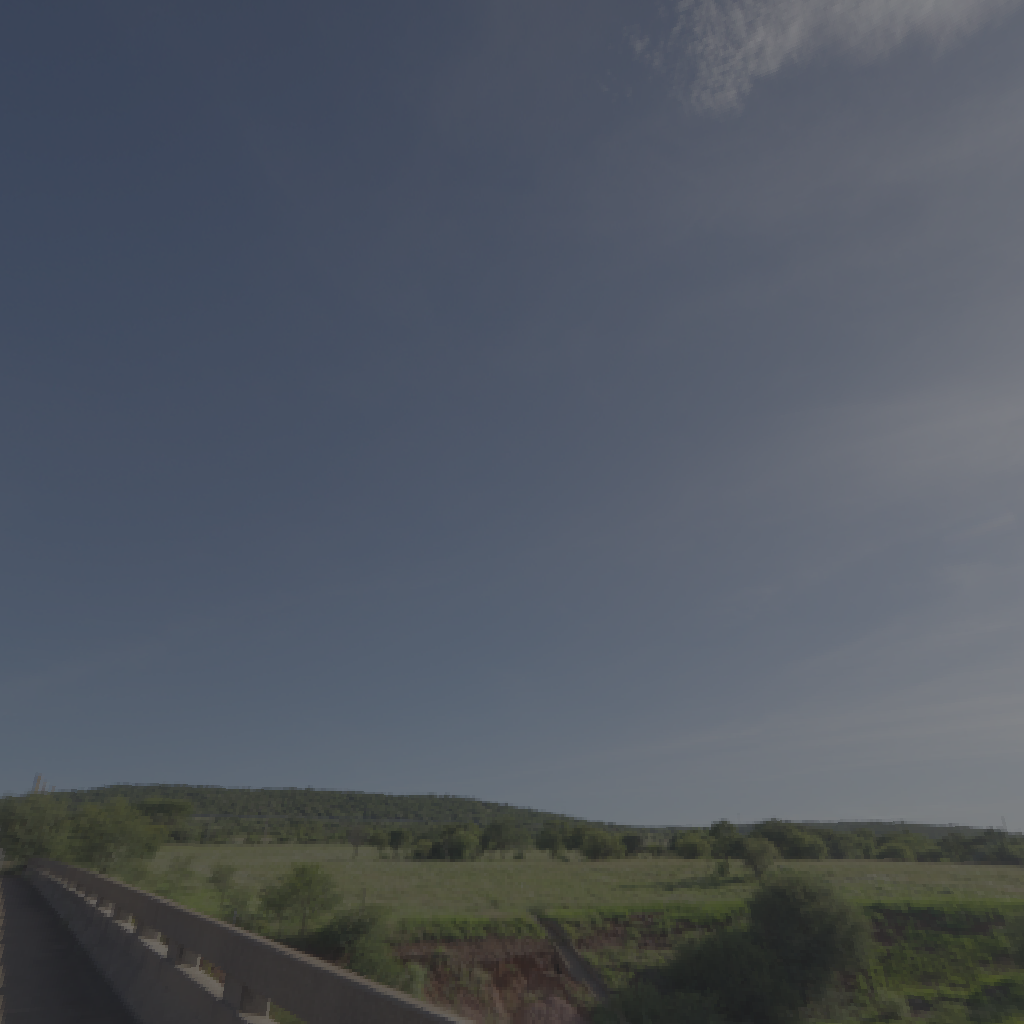
scene-linear HDR photo, Derelict Overpass, outdoor, with visible sun, asphalt, sun, highway, bridge, overpass, skies, urban, morning-afternoon, partly cloudy, high contrast, natural light, high dynamic range, physically based lighting